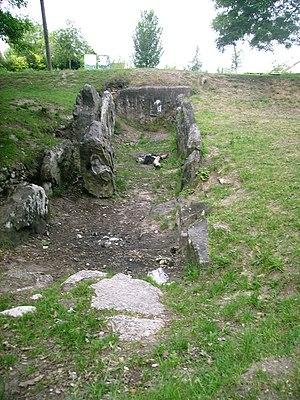
Allée couverte du cimetière aux Anglais (Vauréal)
Cette liste recense les monuments historiques du département du Val-d'Oise, en France.